David Montgomery (baseball)

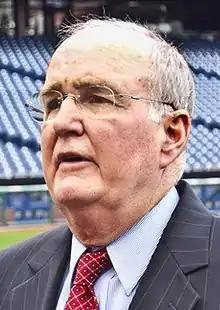
Montgomery in 2011

David Paul Montgomery (June 26, 1946 – May 8, 2019) was an American businessman and baseball executive. He served as chairman, minority-owner, and president of the Philadelphia Phillies of Major League Baseball.